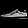
Label: Sneaker